Cycle Friendly Awards

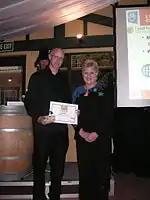
Transport Minister Annette King presenting a 2007 award to Rick Houghton (MWH)

The 5th awards were held on 1 November 2007 in Napier in conjunction with the 6th New Zealand Cycling Conference. For the first time, the category 'Cycling Champion of the Year' was included. 15 finalists were honoured, with five nominees taking out the sought after winners' trophies. The awards were presented by the Hon Annette King, who at the time was the Minister of Transport. Axel Wilke was the MC for the event. The 2007 awards were again sponsored by SPARC.